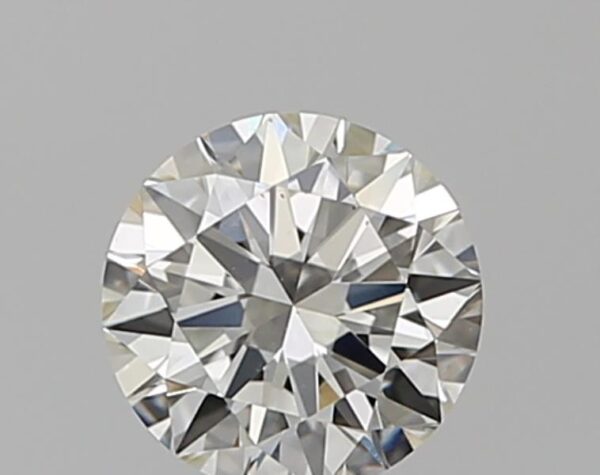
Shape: round
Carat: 0.5
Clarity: VS1
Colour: J
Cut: EX
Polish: EX
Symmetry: EX
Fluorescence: N
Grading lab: GIA
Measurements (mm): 5.08 x 5.09 x 3.09